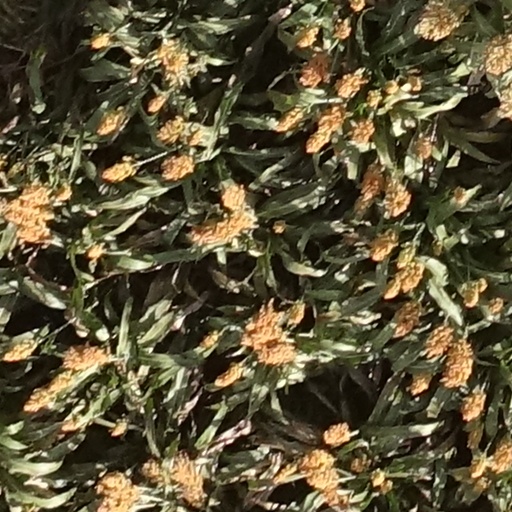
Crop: sorghum